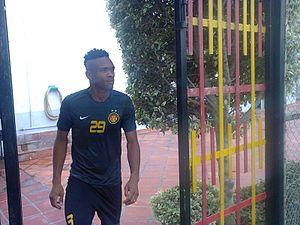
Fousseny Coulibaly à l'Entraînement
Fousseny Coulibaly, né le 12 décembre 1992, est un footballeur ivoirien qui évolue au poste de milieu de terrain à l'Espérance sportive de Tunis.